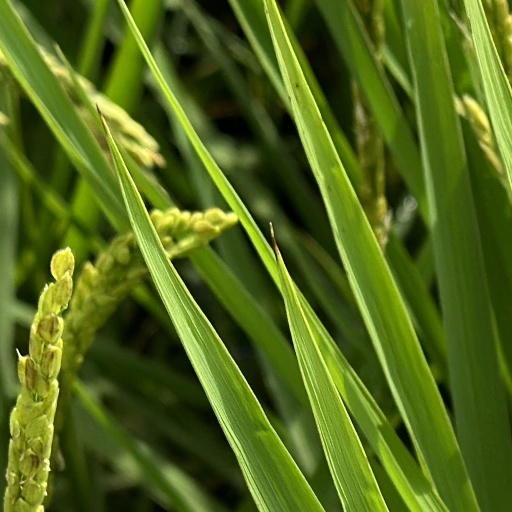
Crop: rice